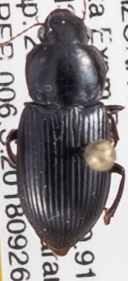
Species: Discoderus robustus
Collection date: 2018-09-26
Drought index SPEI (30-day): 0.782
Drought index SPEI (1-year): -1.01
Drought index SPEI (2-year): -1.45